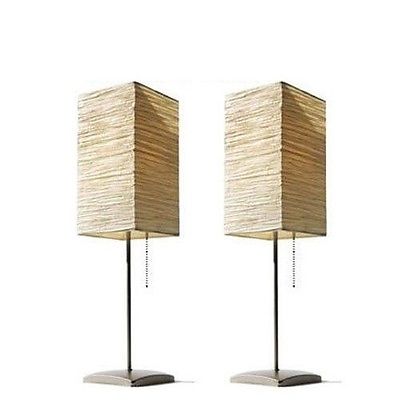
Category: lamp